São Luís, Maranhão

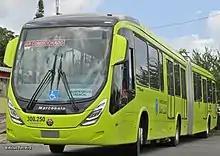
A bus in São Luís.

The Historic Centre of São Luís was declared a UNESCO World Heritage Site in 1997. It differs from other historic centers in Brazil due to the quantity and density of sobrados, the Portuguese urban town house; the largest collection of exterior azulejos in Brazil; and it is a rare example of a Portuguese colonial planned city in Brazil on a grid. Starting in 1989 there has been an extensive program to restore and renovate the colonial era buildings of the city's historical center. Notable examples of historic properties are the Metropolitan Cathedral of Our Lady of Victory, the Church of Pantaleão, the Chapel of Laranjeiras, the Fort of Santo Antônio da Barra de São Luís, and the Ribeirão and Pedras fountains. The Historic Centre is marked by both broad avenues and a network of narrow streets; it additionally has broad, public squares, notably Pedro II Squre, Benedito Leite Plaza, and João Lisboa Square.